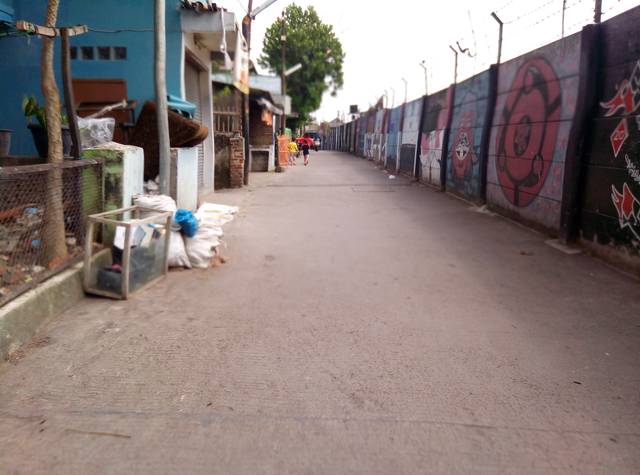
Region: Indonesia
Coordinates: -6.926, 107.649